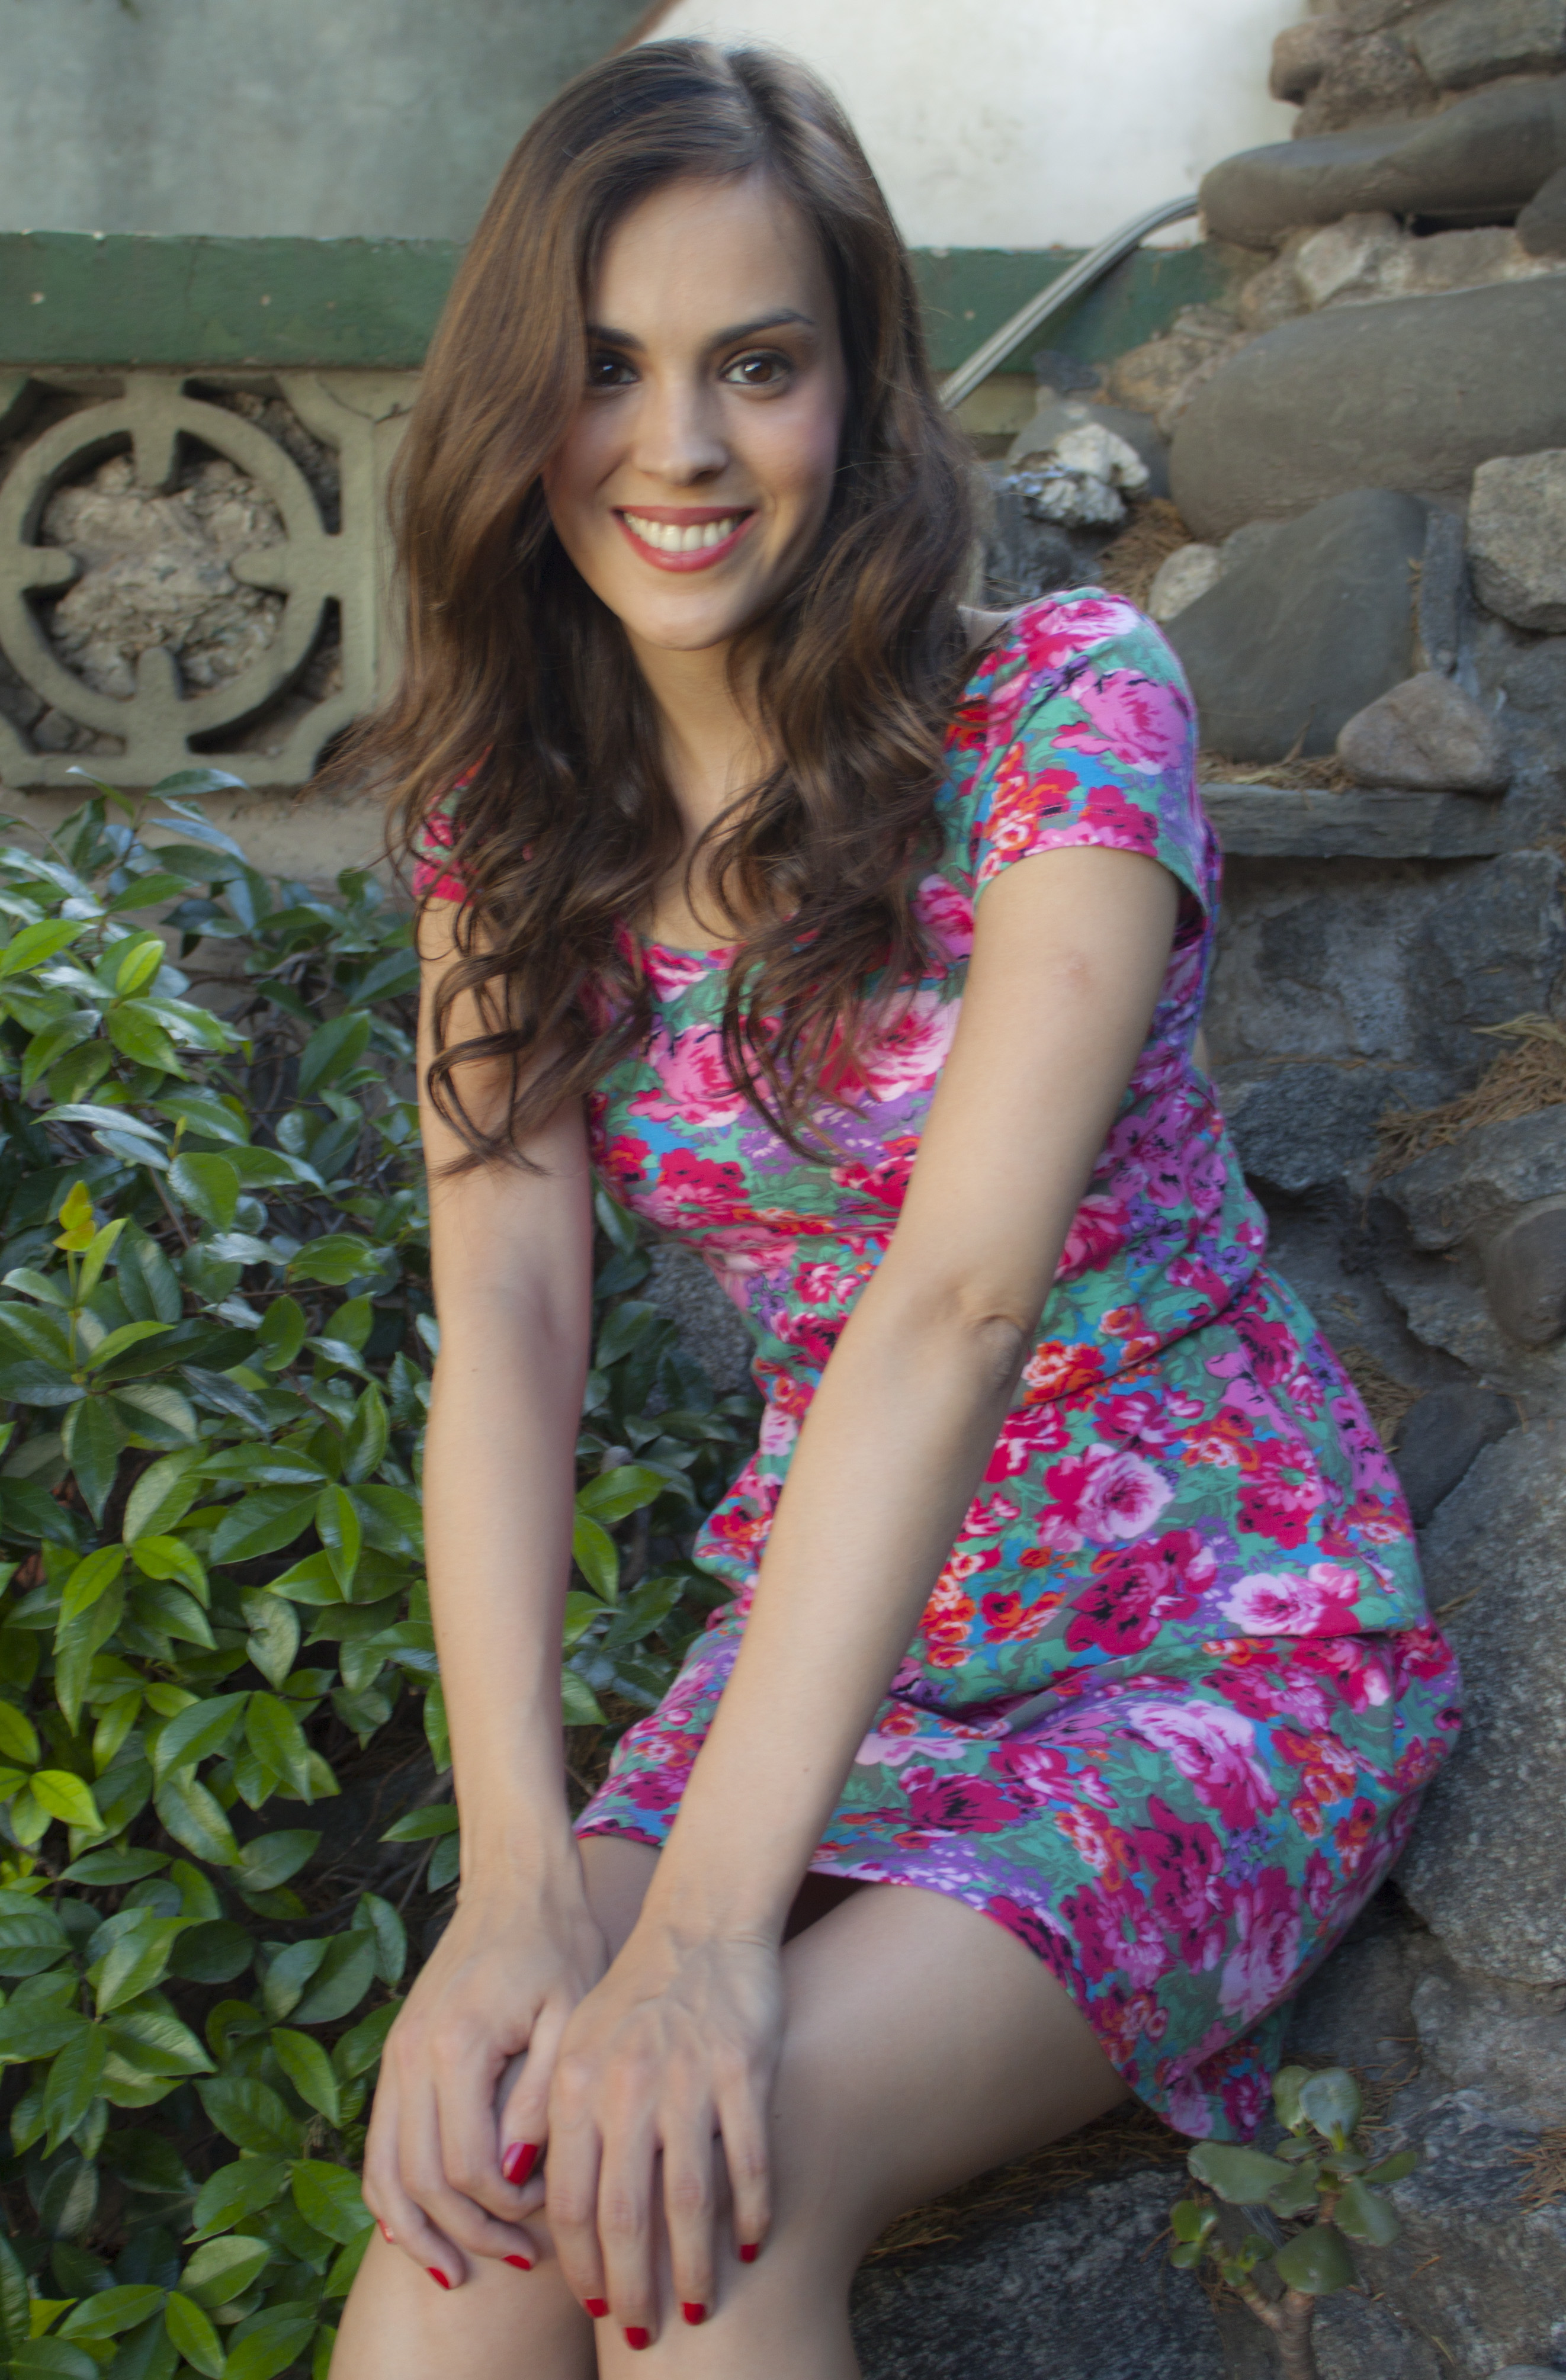
book, girl, hair, photography, leg, model, fashion, clothing, hairstyle, long hair, human body, black hair, dress, thigh, beauty, portaits, db, abdomen, photo shoot, brown hair, art model